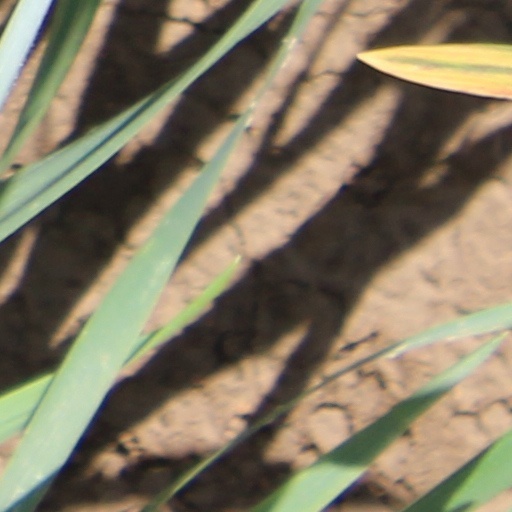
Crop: wheat